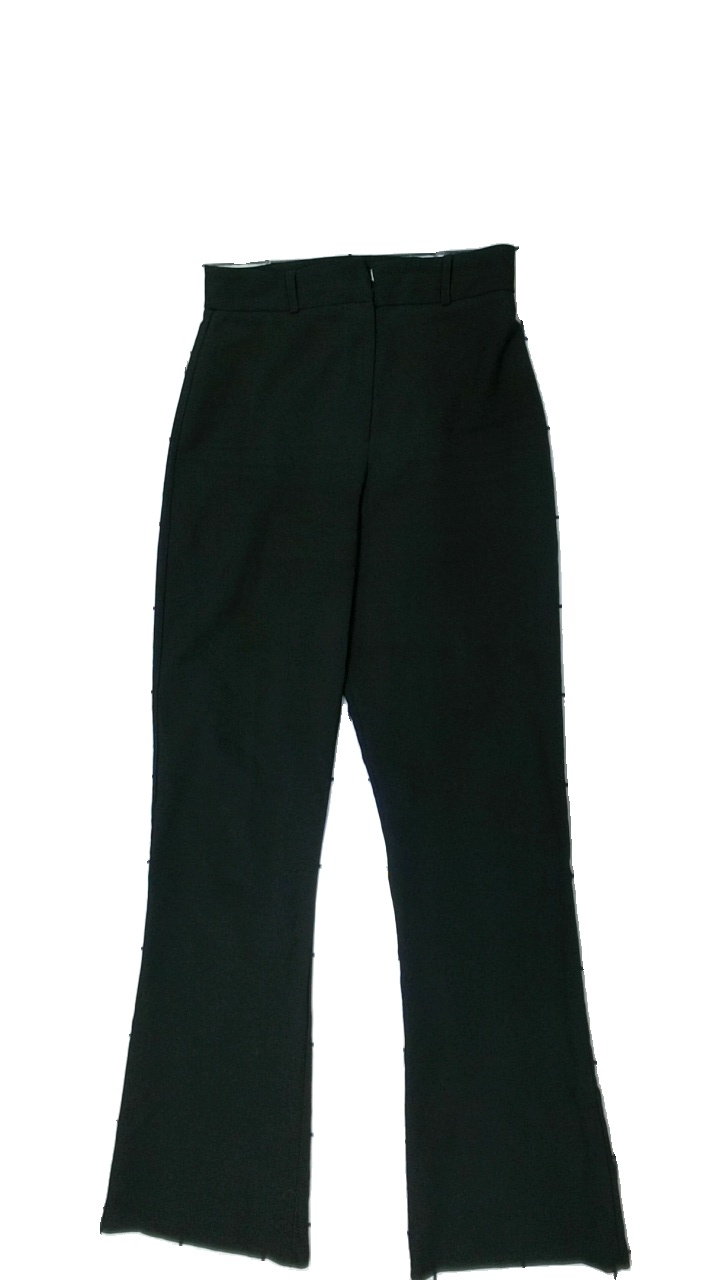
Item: Trousers (Ladies)
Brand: Nly One
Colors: Black
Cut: Regular
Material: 79% polyester, 21% acrylic
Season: All
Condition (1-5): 4
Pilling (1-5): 4
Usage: Reuse
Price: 50-100